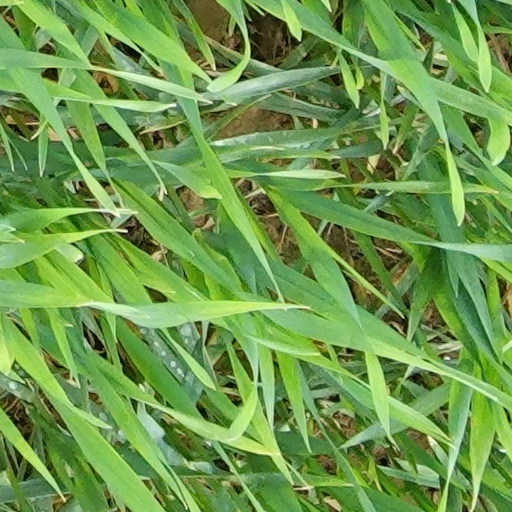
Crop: wheat